808 Naval Air Squadron

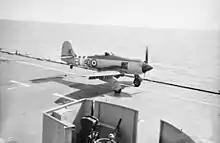
Sea Fury of 808 Squadron landing on HMAS "Sydney" during the Korean War

808 Squadron was re-formed on 25 April 1950 at RNAS St Merryn, equipped with Hawker Sea Furies and assigned to operate with the Royal Australian Navy. The squadron was embarked aboard HMAS "Sydney" as part of the 21st Carrier Air Group.